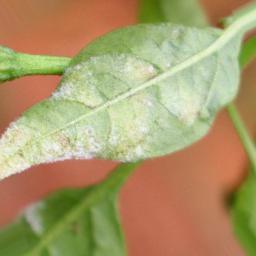
Label: powdery mildew